Deep sea

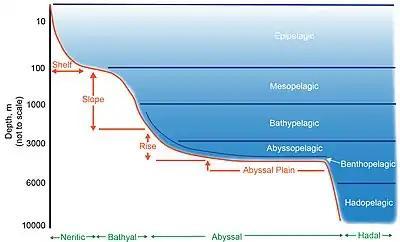
Schematic representation of pelagic and benthic zones

The deep sea is broadly defined as the ocean depth where light begins to fade, at an approximate depth of or the point of transition from continental shelves to continental slopes. Conditions within the deep sea are a combination of low temperatures, darkness, and high pressure. The deep sea is considered the least explored Earth biome as the extreme conditions make the environment difficult to access and explore.